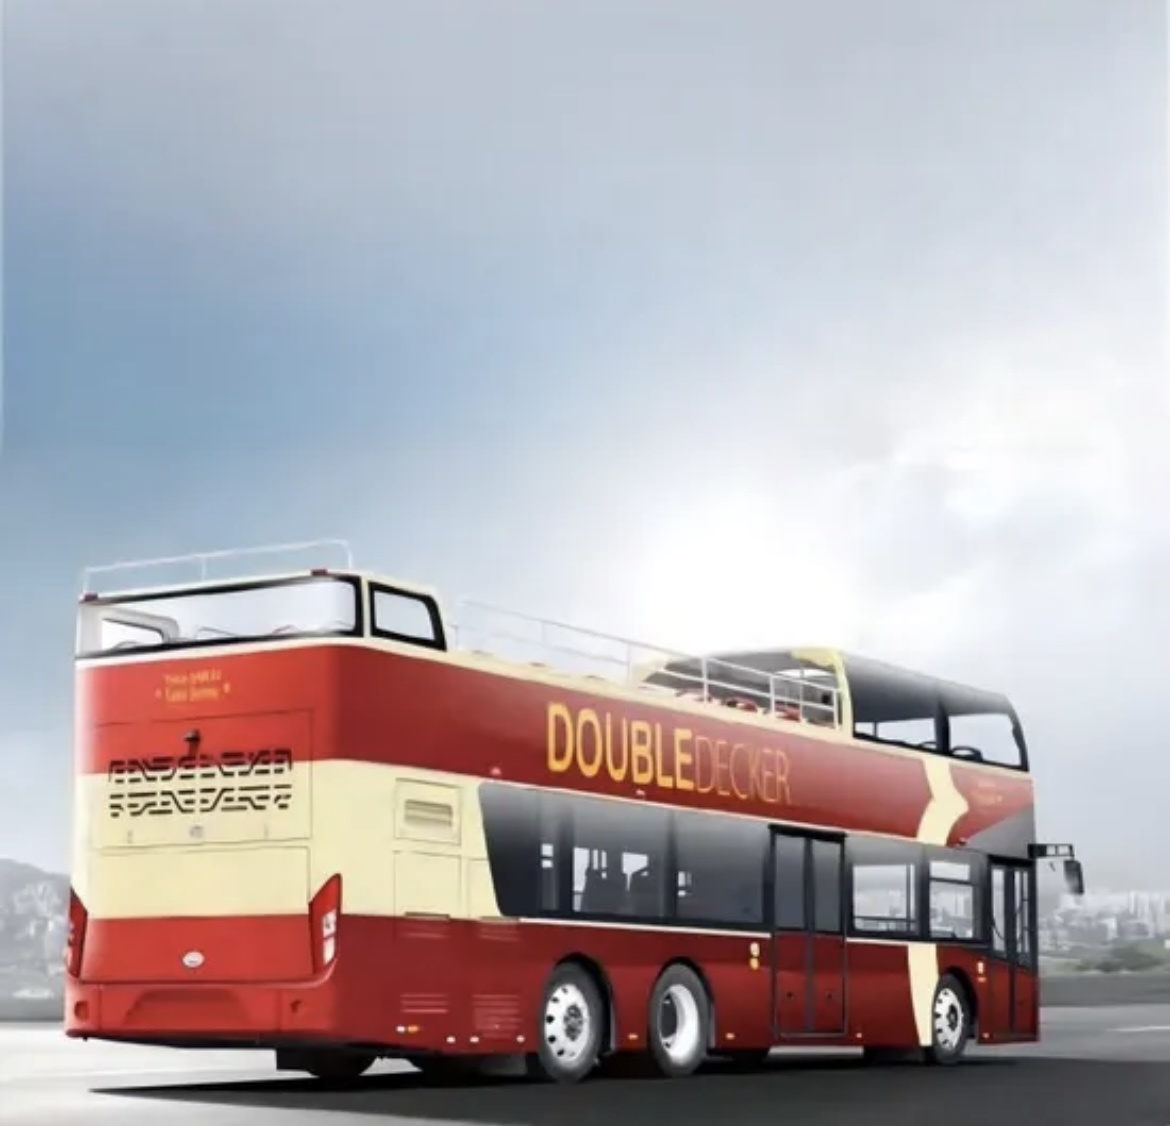
Bus à Impériale Électrique 72 Places – Idéal pour le Tourisme Urbain
Caractéristiques Techniques Modèle : HFF6124GS03EV Dimensions : 12 000 × 2 550 × 4 200 mm Capacité : 72 passagers + 1 conducteur Poids total en charge : 18 tonnes Puissance du moteur : 130 kW Batterie : 350,07 kWh Consommation énergétique : Sans climatisation : 1,1–1,2 kWh/km Avec climatisation : 1,4–1,5 kWh/km Autonomie : jusqu’à 280 km en une seule charge Temps de recharge : environ 2,9 heures (20 % → 100 %) Type de charge : chargeur rapide Température de fonctionnement optimale : 20°C à 45°C Avantages pour le Tourisme Urbain Vue panoramique : Le double étage offre une vue imprenable sur la ville, idéale pour les circuits touristiques. Confort optimal : Sièges ergonomiques et climatisation pour assurer le bien-être des passagers. Écologique et silencieux : Fonctionnement 100 % électrique, réduisant les émissions et le bruit en milieu urbain. Grande autonomie : Permet des tours complets en ville sans interruption fréquente pour la recharge. Recharge rapide : Idéal pour un usage quotidien intensif dans les circuits touristiques urbains. Pourquoi Choisir ce Modèle ? Le HFF6124GS03EV est conçu pour offrir une expérience de visite confortable et écologique, avec une autonomie suffisante pour des circuits touristiques urbains. Son design moderne et ses caractéristiques techniques en font un choix privilégié pour les opérateurs de tourisme souhaitant offrir à leurs clients une expérience unique tout en respectant l’environnement. Demandez votre devis dès maintenant et recevez le meilleur prix en moins de 10 minutes !
Brand: Ma boutique
Category: Vehicles & Parts > Vehicles > Motor Vehicles > Commercial Vehicles > Buses > Double Decker Buses